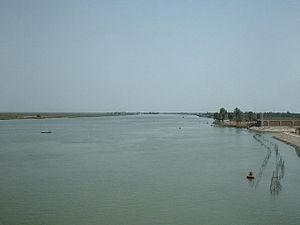
Le Chatt-el-Arab ou Chott-el-Arab ou Arvandroud est le principal chenal du delta commun du Tigre et de l'Euphrate. Il débouche sur le golfe Persique après un parcours de 200 km. Sur la partie aval de son parcours, il constitue la frontière entre l'Irak et l'Iran.
Les elkasaïtes, elcésaïtes, helcésaïtes ou elcésaïens sont les membres d'un mouvement religieux judéo-chrétien baptiste syncrétique de tendance gnostique qui relève aussi bien du judaïsme en général que, par certains aspects, du judaïsme nazôréen. Ce mouvement est documenté de manière indirecte à partir du IIIᵉ siècle et ce jusqu'au Xᵉ siècle, mais le caractère indirect, partial et parcellaire des sources rend difficile son approche.
Le sabéisme est un courant religieux judéo-chrétien mal connu, attesté de façon indirecte pour la première fois dans le Coran, où les sabéens sont mentionnés à trois reprises, avec les deux autres "religions du Livre", dans des formules telles que « les Juifs, les sabéens, et les nazaréens ». On trouve le nom de sabéens aussi dans les hadiths, où ils ne sont rien d'autre que convertis à l'islam, alors que leur identité dans la littérature islamique plus tardive devient un sujet de discussion et d'enquête.
Les mouvements baptistes, caractérisés par un bain d'immersion appelé en grec ancien baptisma, apparaissent dans les marges du judaïsme au IIᵉ siècle av. J.-C. ou tout au moins au Iᵉʳ siècle si l'on considère que les mouvements essénien ou du Yahad n'étaient pas vraiment baptistes. Ils se manifestent dans le Proche-Orient ancien et en Occident jusqu'à Rome. Ils sont attestés jusqu'au IIIᵉ ou même IVᵉ siècle. L'un d'entre eux, appelés elkasaïsme est encore mentionné au Xᵉ siècle par un auteur musulman. C'est dans la mouvance d'un de ces courants — celui du judéen Jean le Baptiste — que naît le mouvement de Jésus de Nazareth.
Le mandéisme est une religion abrahamique, baptiste, monothéiste et gnostique qui ne compte plus que quelques milliers de membres. À la base du système doctrinal des mandéens, il y a un dualisme opposant le « monde d'en haut » et le « monde d'en bas », le « lieu de la lumière » et le « lieu des ténèbres », ce qui n'empêche pas Dieu d'intervenir par la création, comme dans les récits bibliques. Création qui se poursuit par l'action permanente de la Divinité et sa révélation par « l'Envoyé céleste ». Selon la tradition mandéenne, Jean le Baptiste est cet envoyé et leur principal prophète. Les mandéens vénèrent Adam, Abel, Seth, Enoch, Noé, Shem, Aram et surtout Jean-Baptiste.